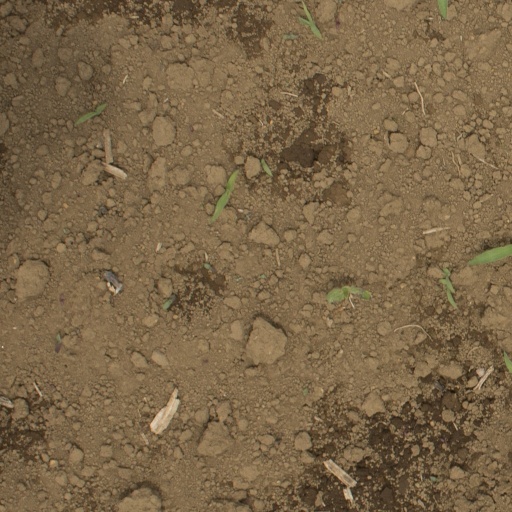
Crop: Jerusalem artichoke